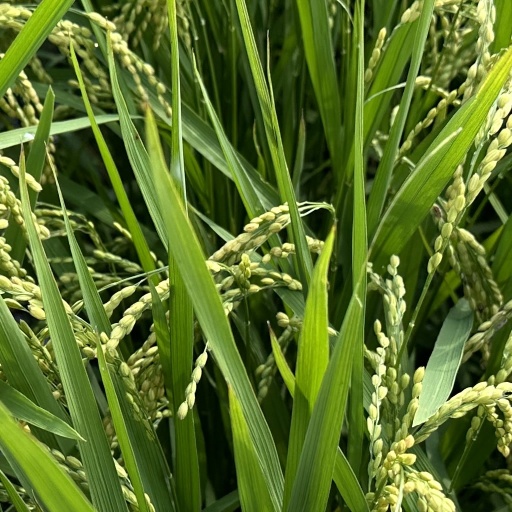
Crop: rice